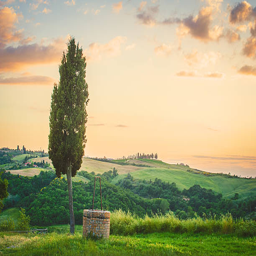
tuscan landscape of cypress and a well